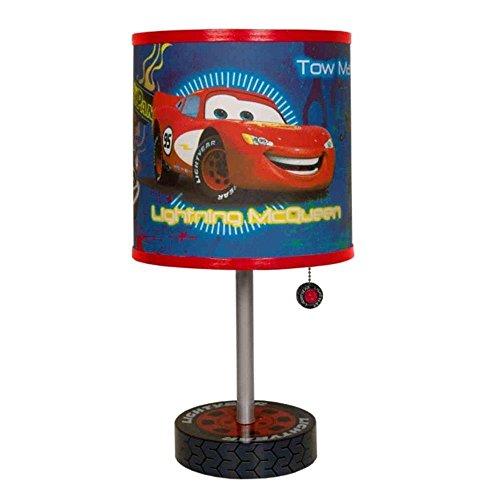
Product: Disney Cars Table Lamp
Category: Home & Kitchen | Home Décor | Kids' Room Décor | Lamps & Lighting
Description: Unique Disney Cars design.
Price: $29.99
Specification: ProductDimensions:5x5x13.5inches|ItemWeight:2.95pounds|ShippingWeight:2.95pounds(Viewshippingratesandpolicies)|DomesticShipping:ItemcanbeshippedwithinU.S.|InternationalShipping:ThisitemcanbeshippedtoselectcountriesoutsideoftheU.S.LearnMore|ShippingAdvisory:Thisitemmustbeshippedseparatelyfromotheritemsinyourorder.Additionalshippingchargeswillnotapply.|ASIN:B006JUUBUY|Itemmodelnumber:KK312861|Manufacturerrecommendedage:36months-15years